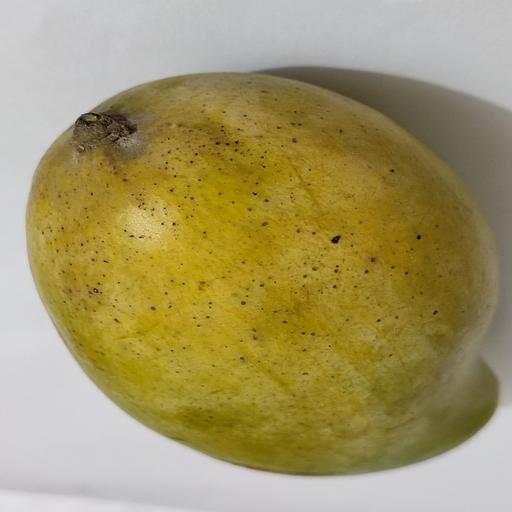
Crop type: Mango_Amrapali